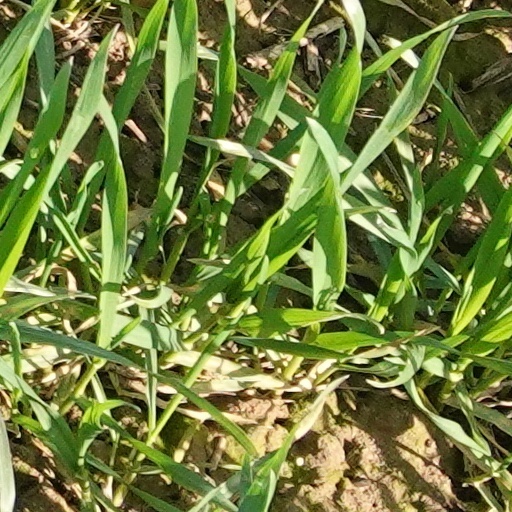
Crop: wheat